Turnour Island

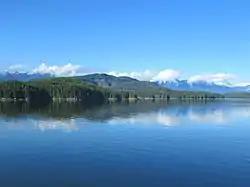
Turnour Island from Clio Channel

Turnour Island is an island in the Johnstone Strait region of the Central Coast of British Columbia, located between Gilford Island and West Cracroft Island. On the other side Canoe Passage on its northwest is Village Island, while to its south and southwest is Beware Passage, across from which is Harbledown Island. Gilford Island is to the north across Tribune Channel. Separating Turnour from West Cracroft is Clio Channel.